History of Cincinnati Union Terminal

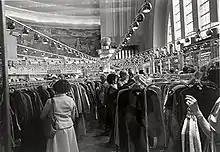
Loehmann's Department Store in the terminal's Rotunda

Several plans were floated for reuse of the building in the 1970s, including a plan to locate a Southwest Ohio Regional Transit Authority transit hub and the School for Creative and Performing Arts in the building, but these did not materialize.